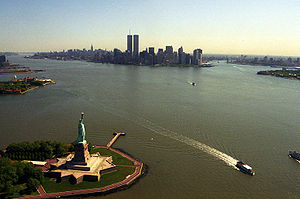
New York City / Historie
Panoramabillede af New York City, der viser mange af dens større seværdigheder, herunder Frihedsgudinden, Ellis Island, Empire State Building og World Trade Center, juli 2001.
New York City er den folkerigeste by i USA, beliggende på den sydøstligste spids af staten New York. I mere end et århundrede har den forretningsmæssigt, finansielt og kulturelt været et af verdens førende centre, og dens indflydelse på politik, uddannelse, underholdning, sport, medier, mode og kunst bidrager til dens status som en af verdens mest betydningsfulde byer. Som hjemsted for FN er byen også en diplomatisk hovedby. Byens nuværende borgmester er Bill de Blasio.